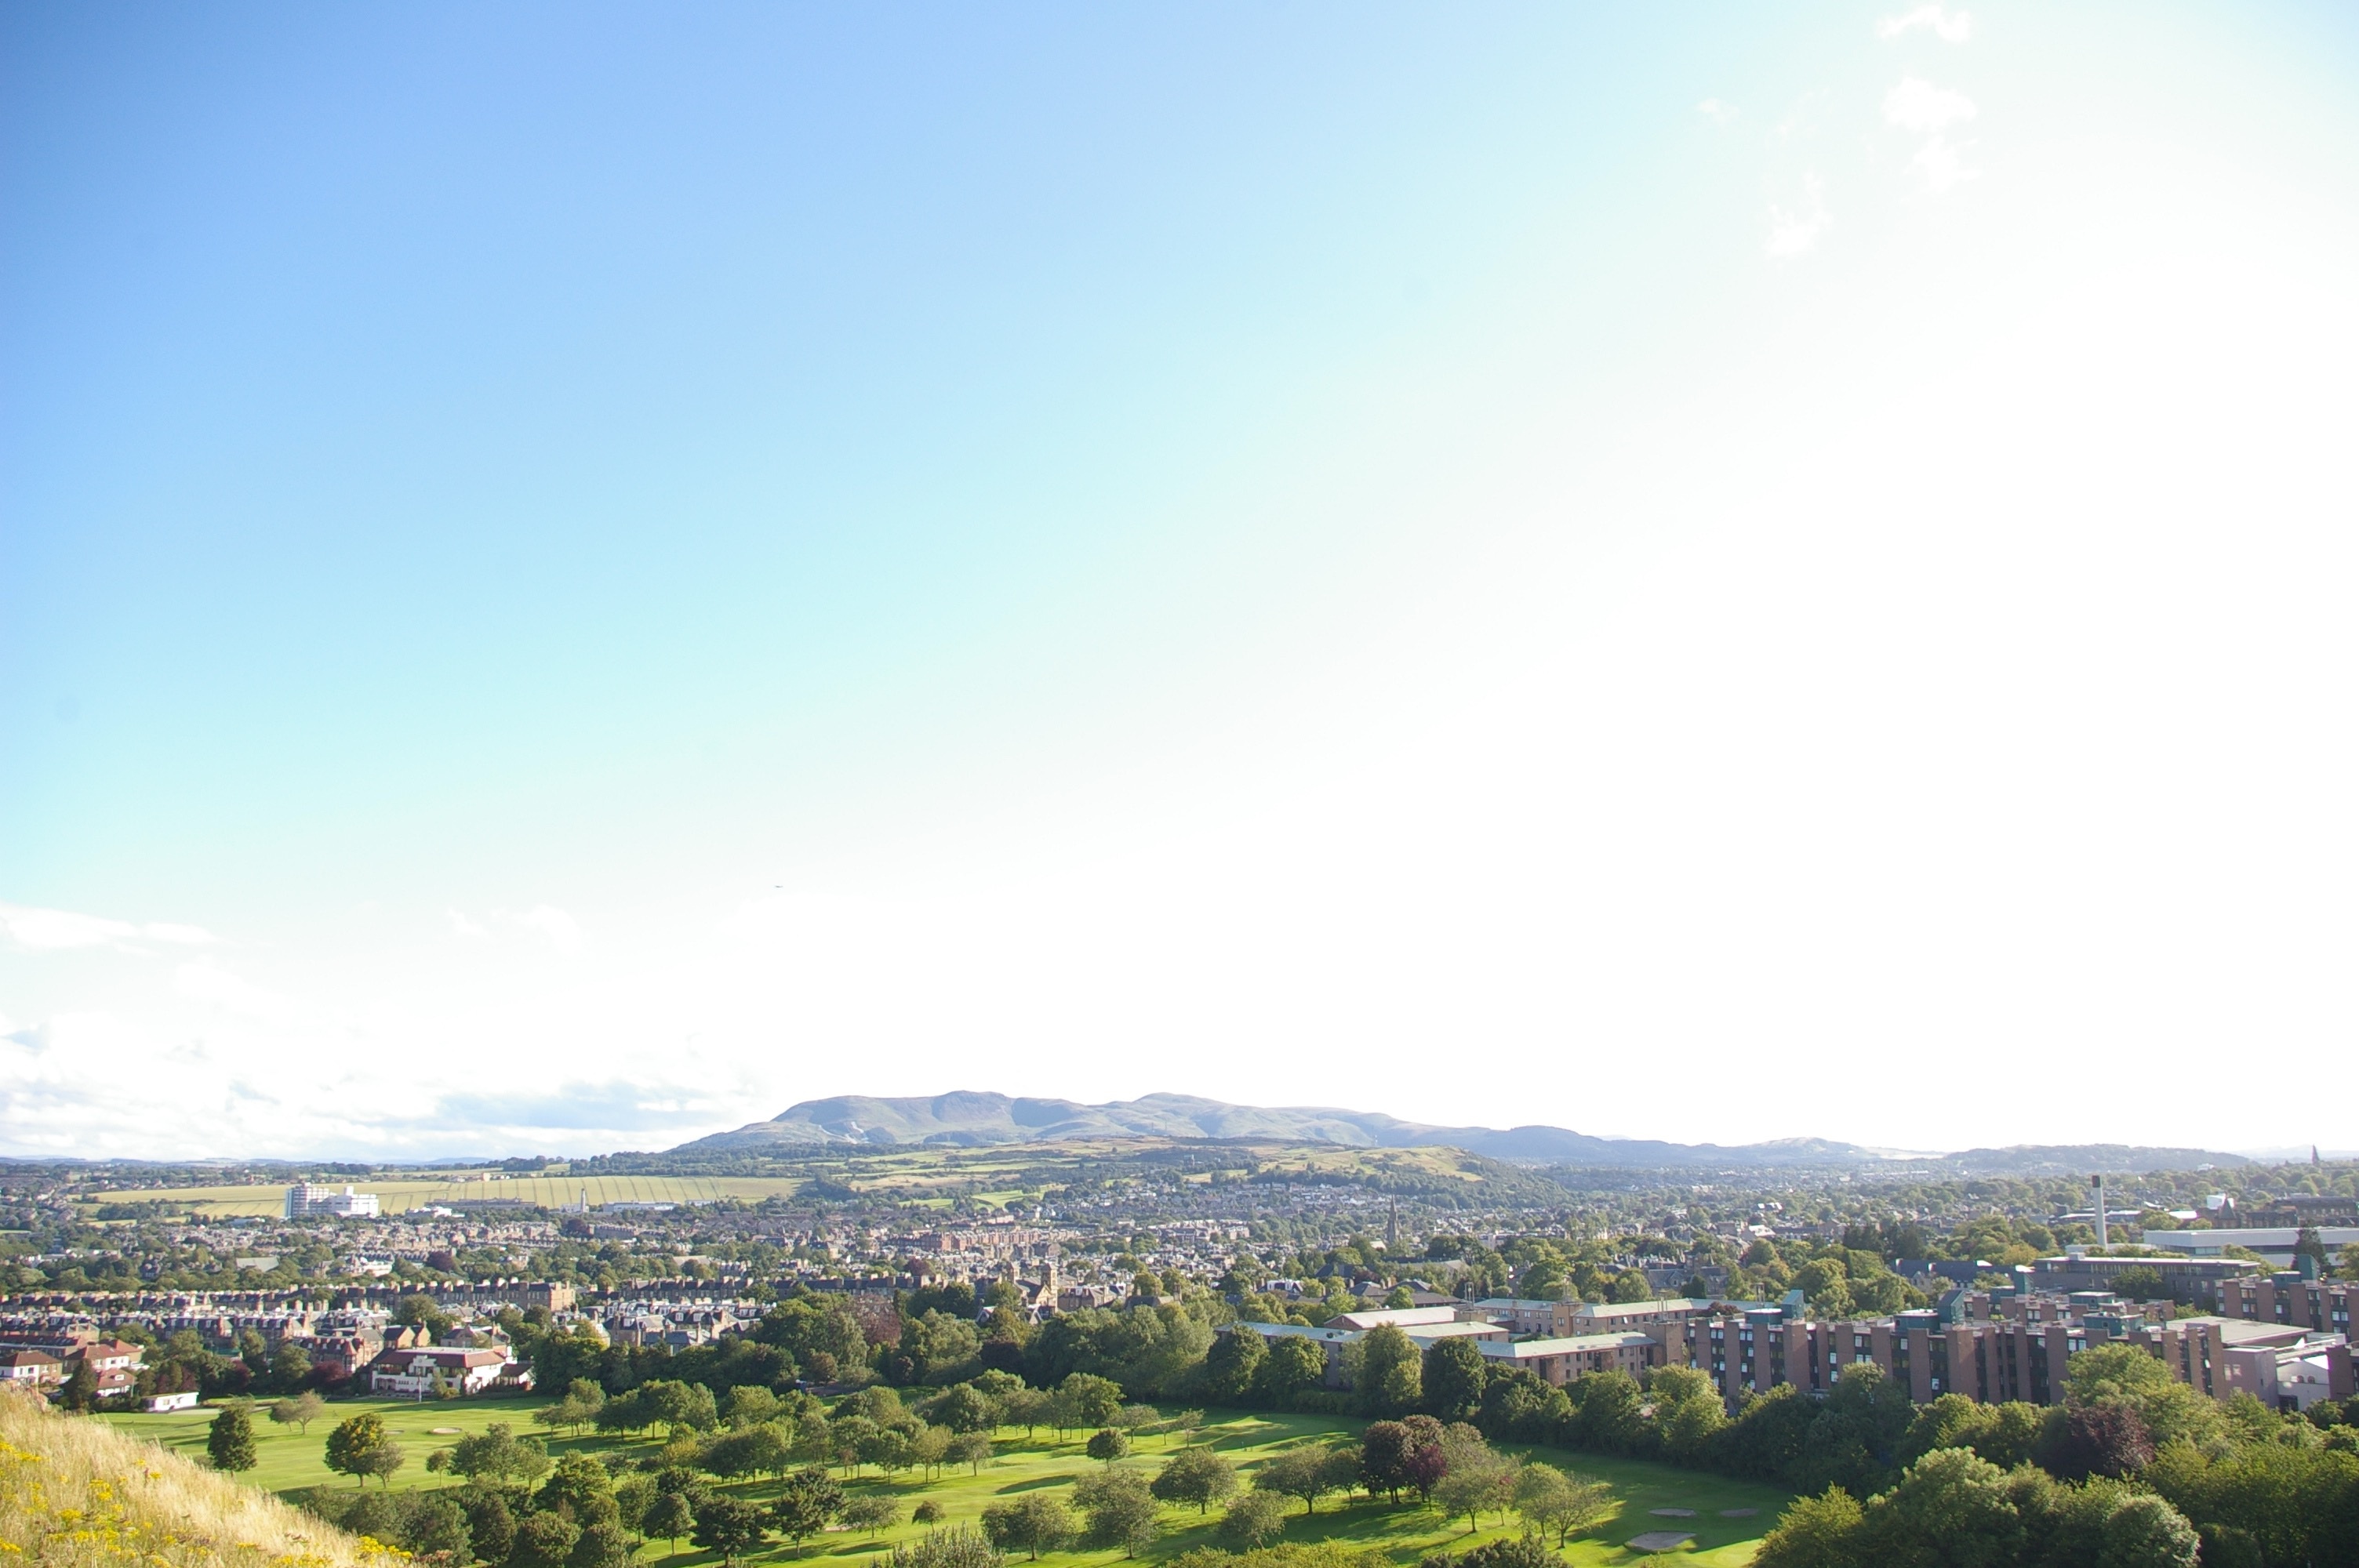
horizon, sky, skyline, field, photography, sunlight, hill, panorama, plain, plateau, residential area, atmosphere of earth